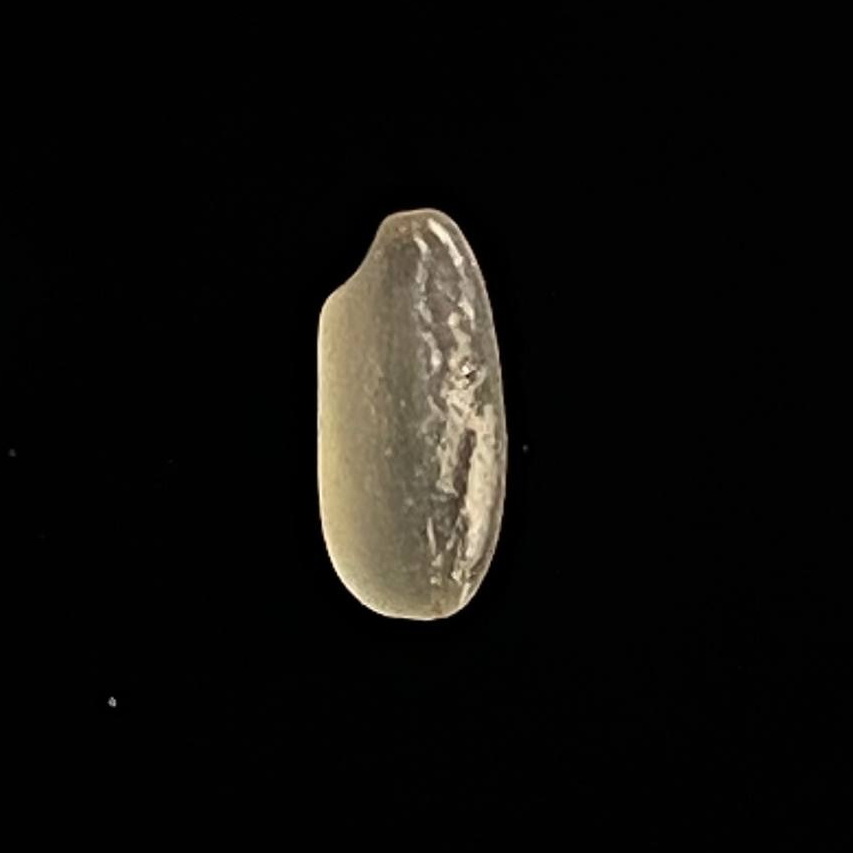
Rice variety: Gutisharna